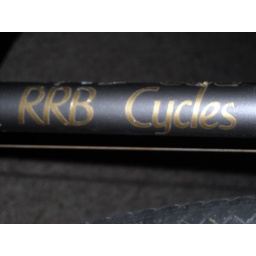
RRB Cycles is a bike shop near Chicago. They have been building custom road bikes for a long time.